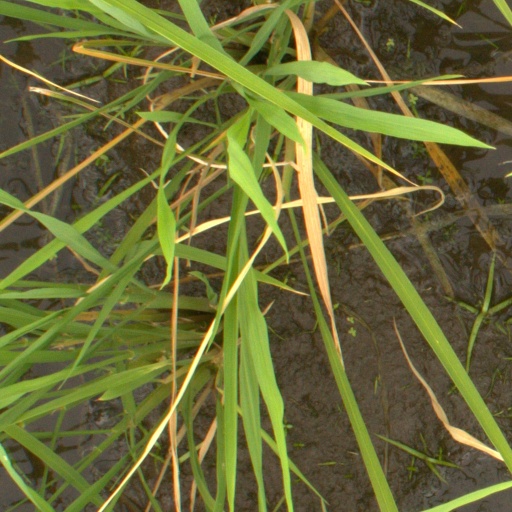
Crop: rice